Stuart Roosa

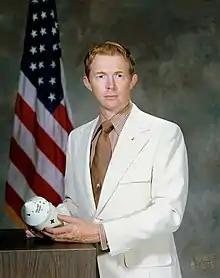
Roosa in 1971

Stuart Allen Roosa (August 16, 1933 – December 12, 1994) was an American aeronautical engineer, smokejumper, United States Air Force pilot, test pilot, and NASA astronaut, who was the Command Module Pilot for the Apollo 14 mission. The mission lasted from January 31 to February 9, 1971, and was the third mission to land astronauts (Alan Shepard and Edgar Mitchell) on the Moon. While Shepard and Mitchell spent two days on the lunar surface, Roosa conducted experiments from orbit in the Command Module "Kitty Hawk". He was one of 24 men to travel to the Moon, which he orbited 34 times.